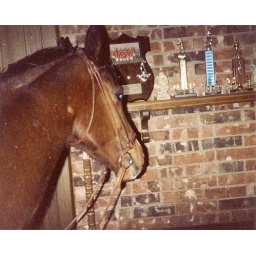
My horse checking out some trophies in the house